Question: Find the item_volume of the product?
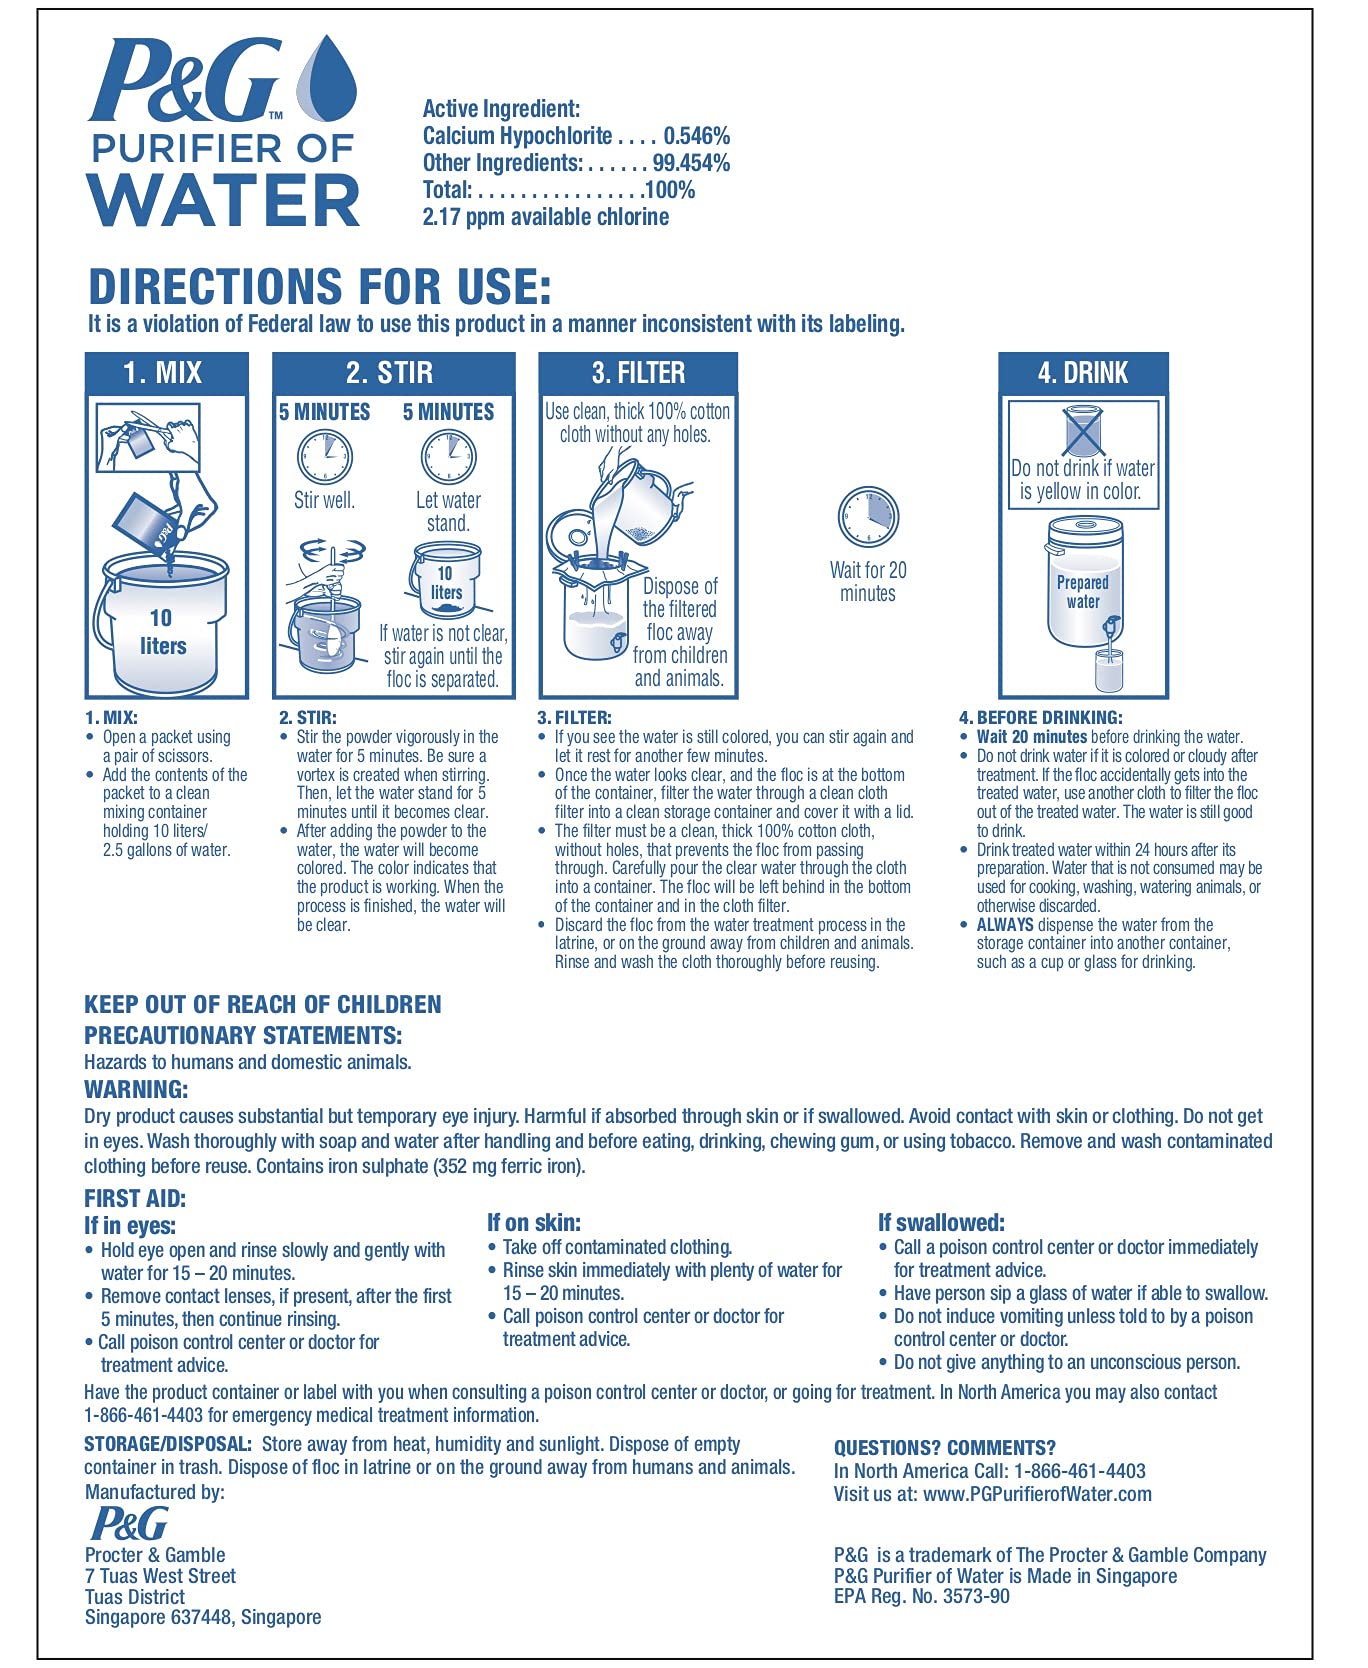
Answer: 10.0 litre